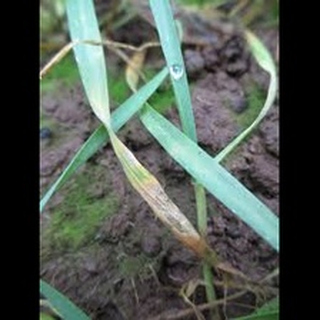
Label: wheat_leaf_blight